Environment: real
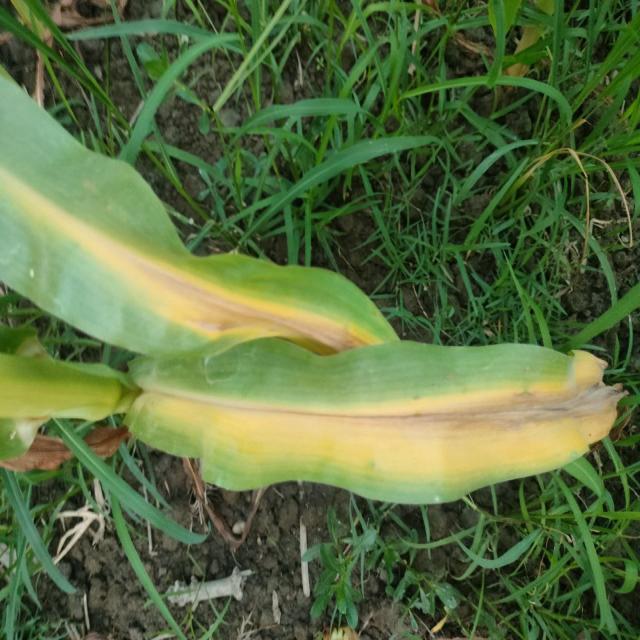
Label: nitrogen_deficiency